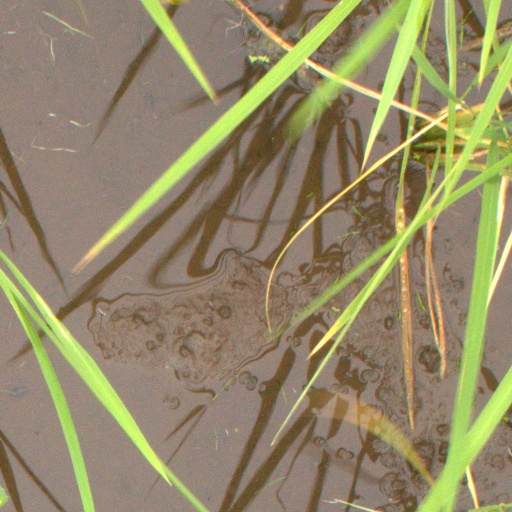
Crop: rice